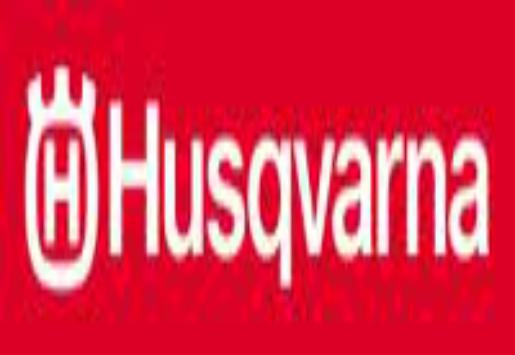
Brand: Husqvarna-2
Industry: Transportation